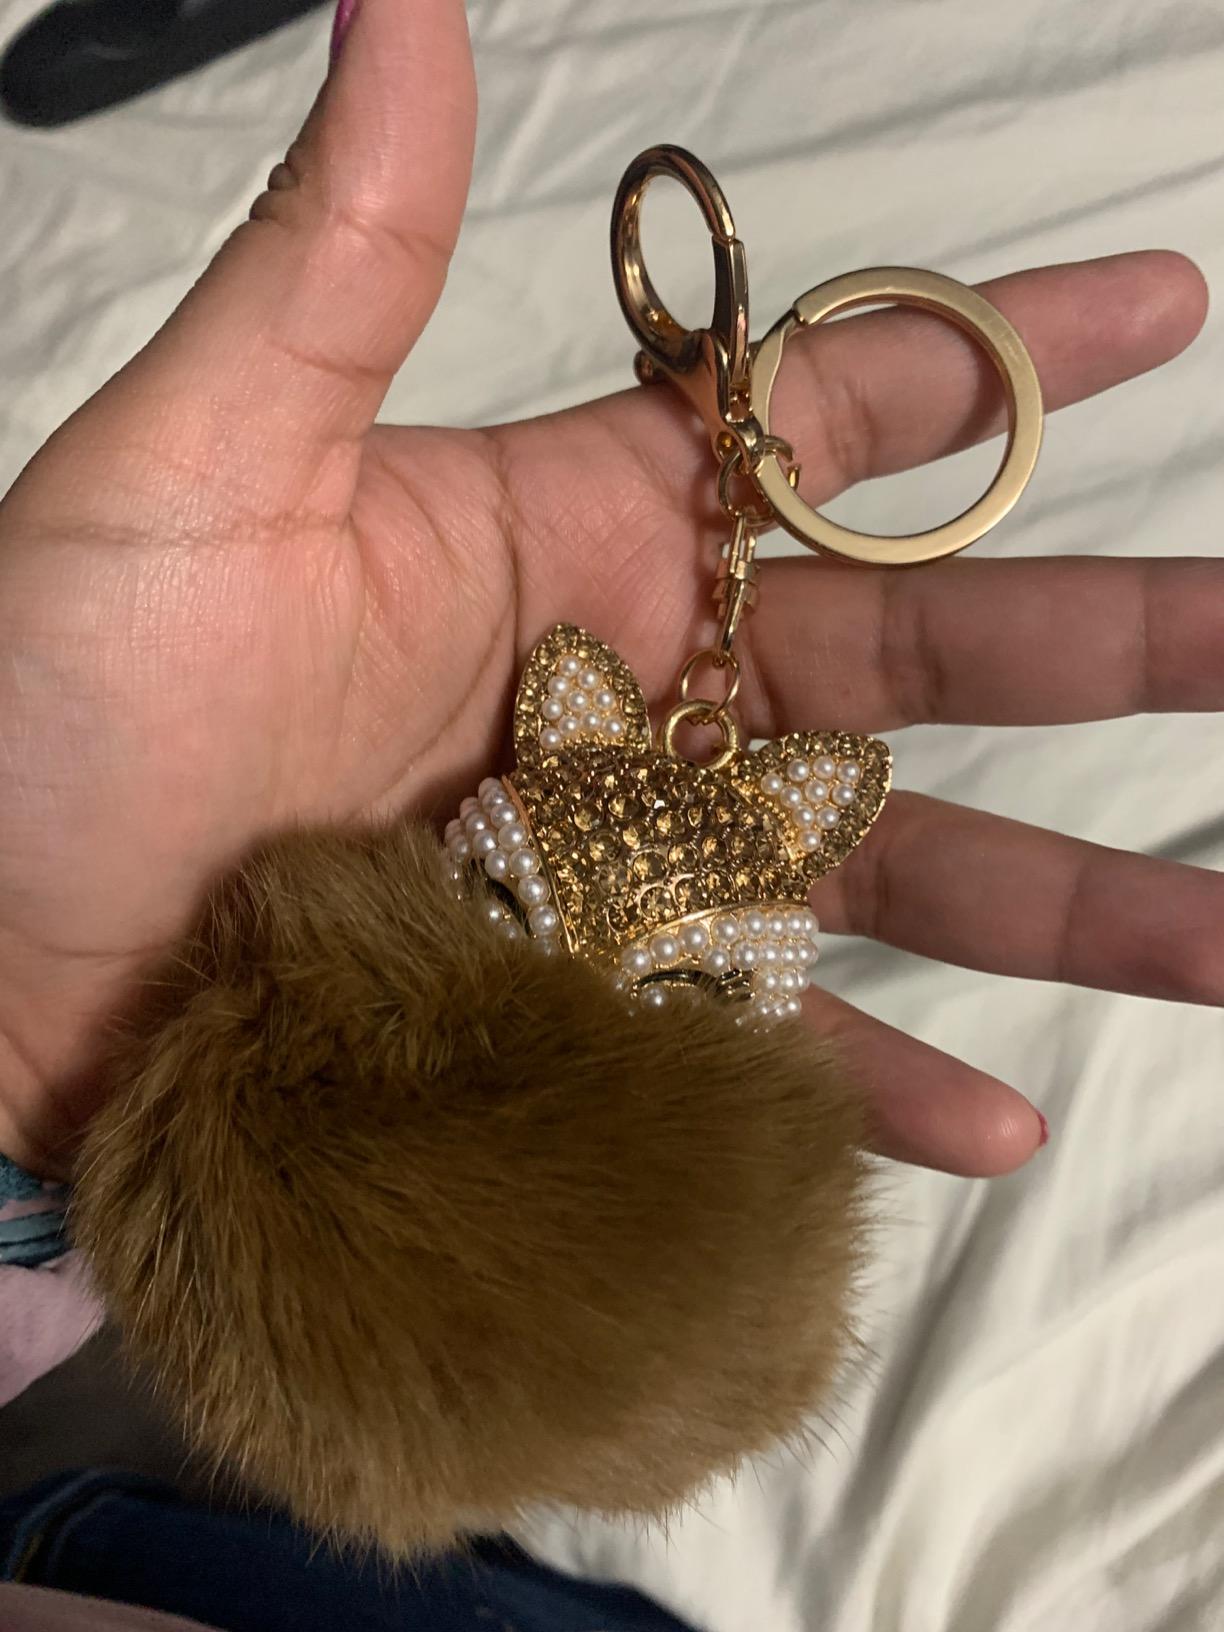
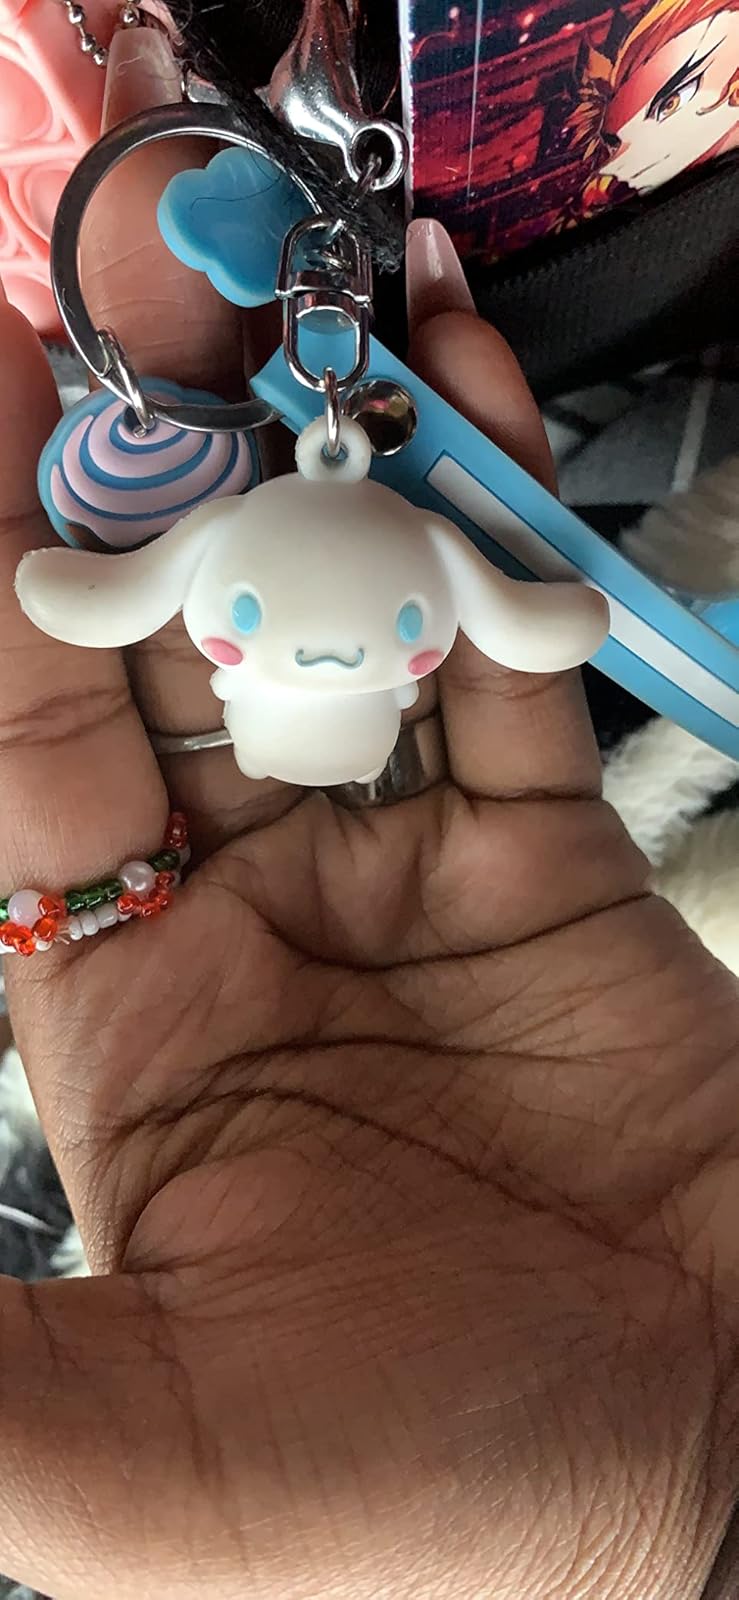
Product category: accessories_keychain
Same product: no